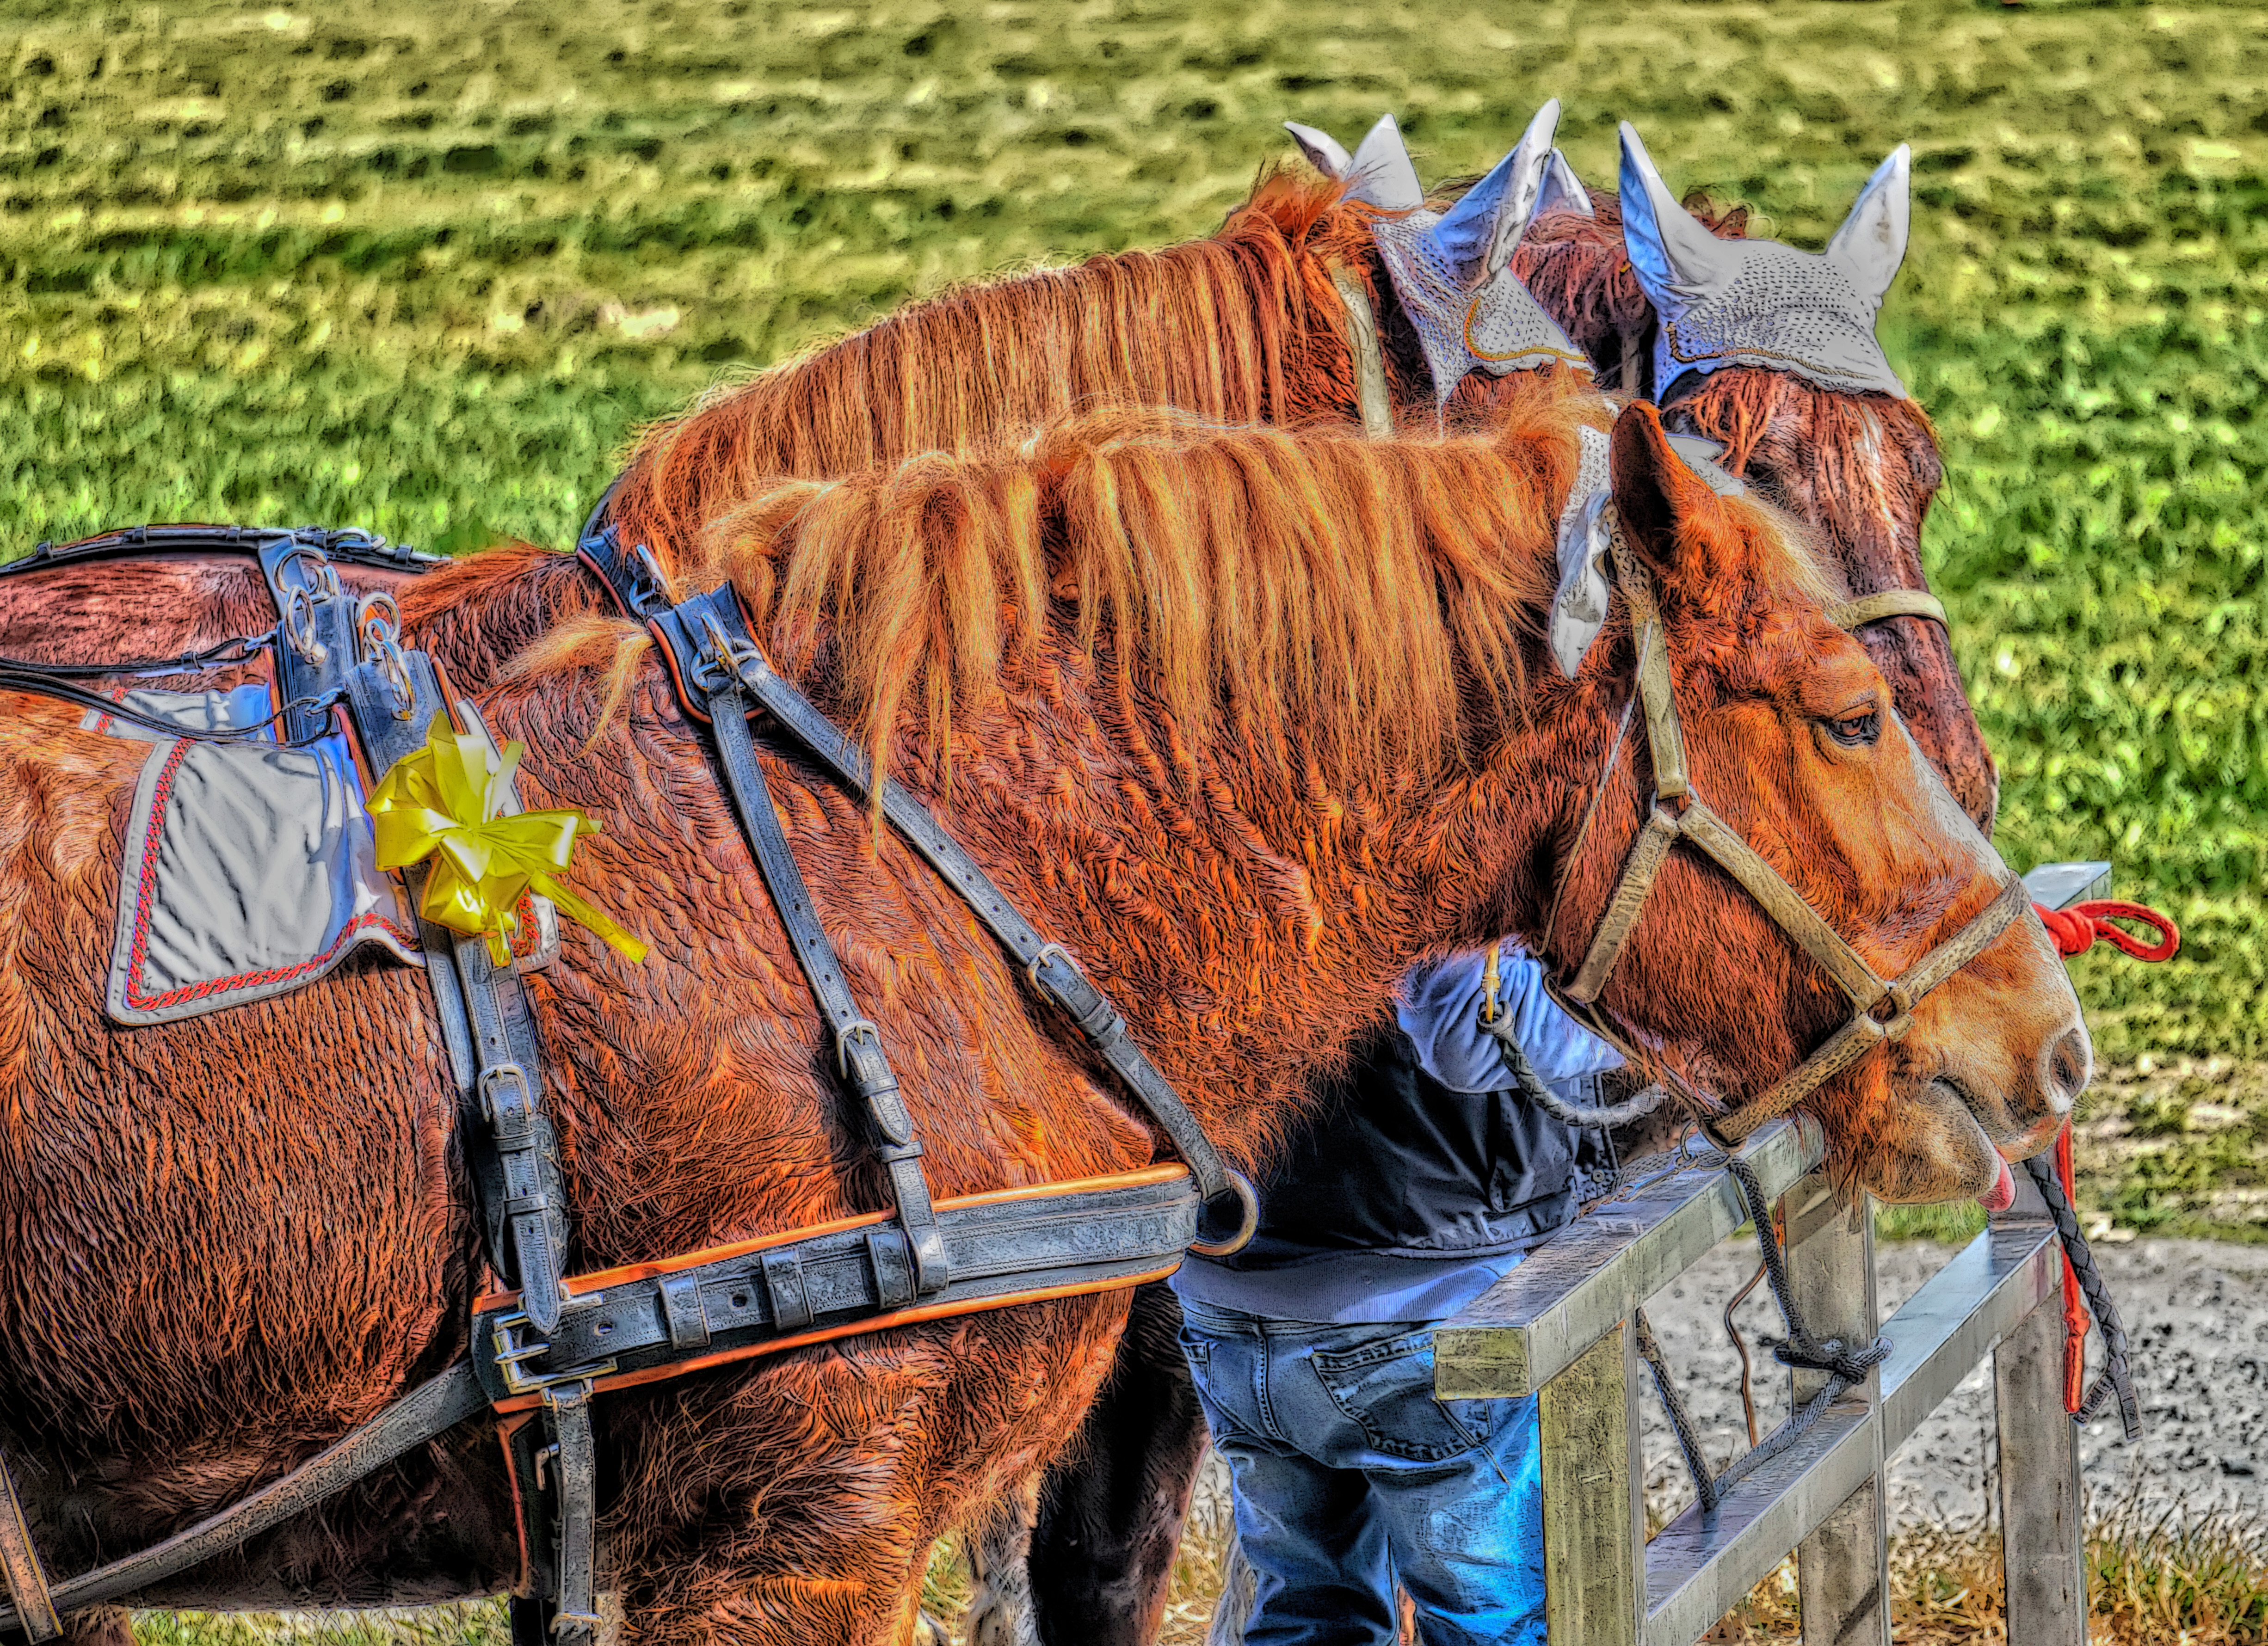
farm, horse, mammal, yellow, horses, shooting, harness, mare, jockey, bow, rodeo, pack animal, sweat, cattle like mammal, horse like mammal, animal sports, equestrian sport, earmuffs